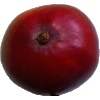
Label: red_mango